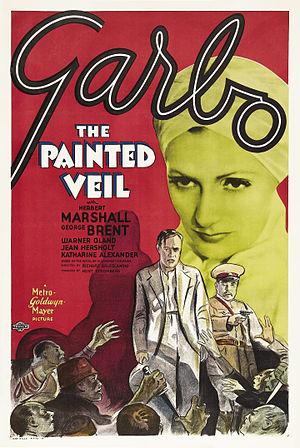
Le Voile des illusions est un film américain de Richard Boleslawski, sorti en 1934.